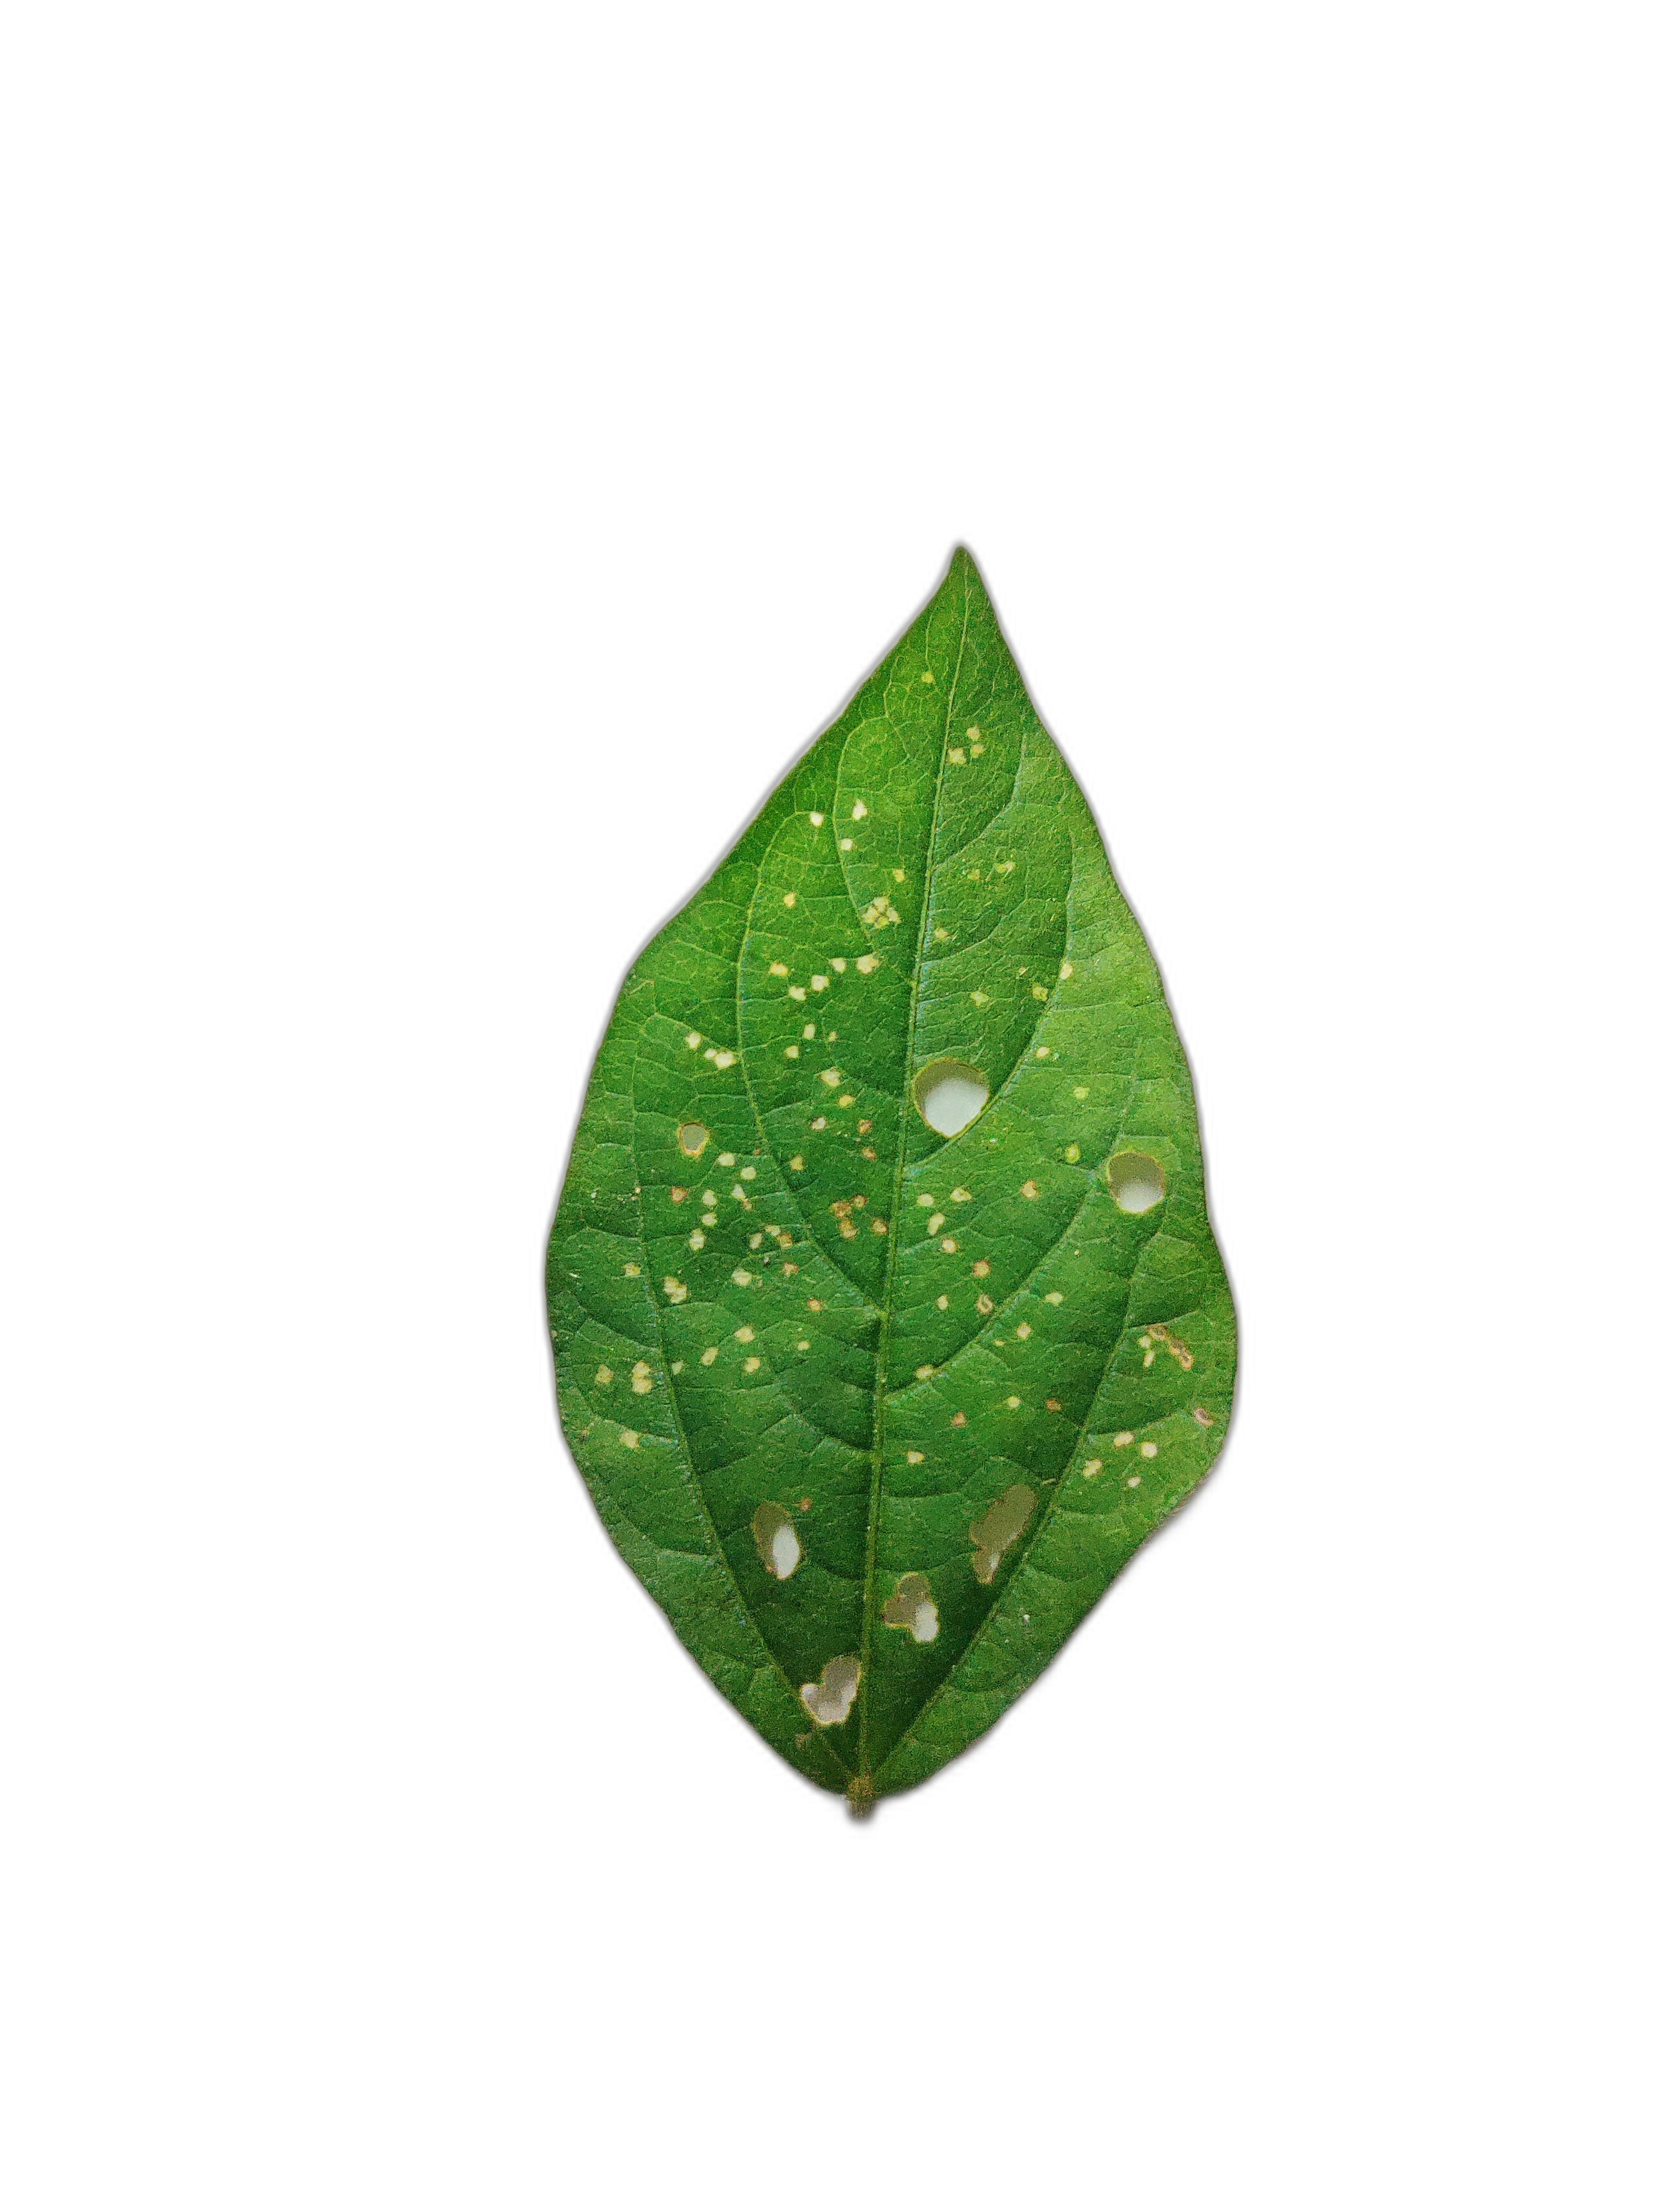
Label: Cercospora leaf spot